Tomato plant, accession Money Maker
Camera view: vertical (180 deg); turntable rotation: 60 degrees
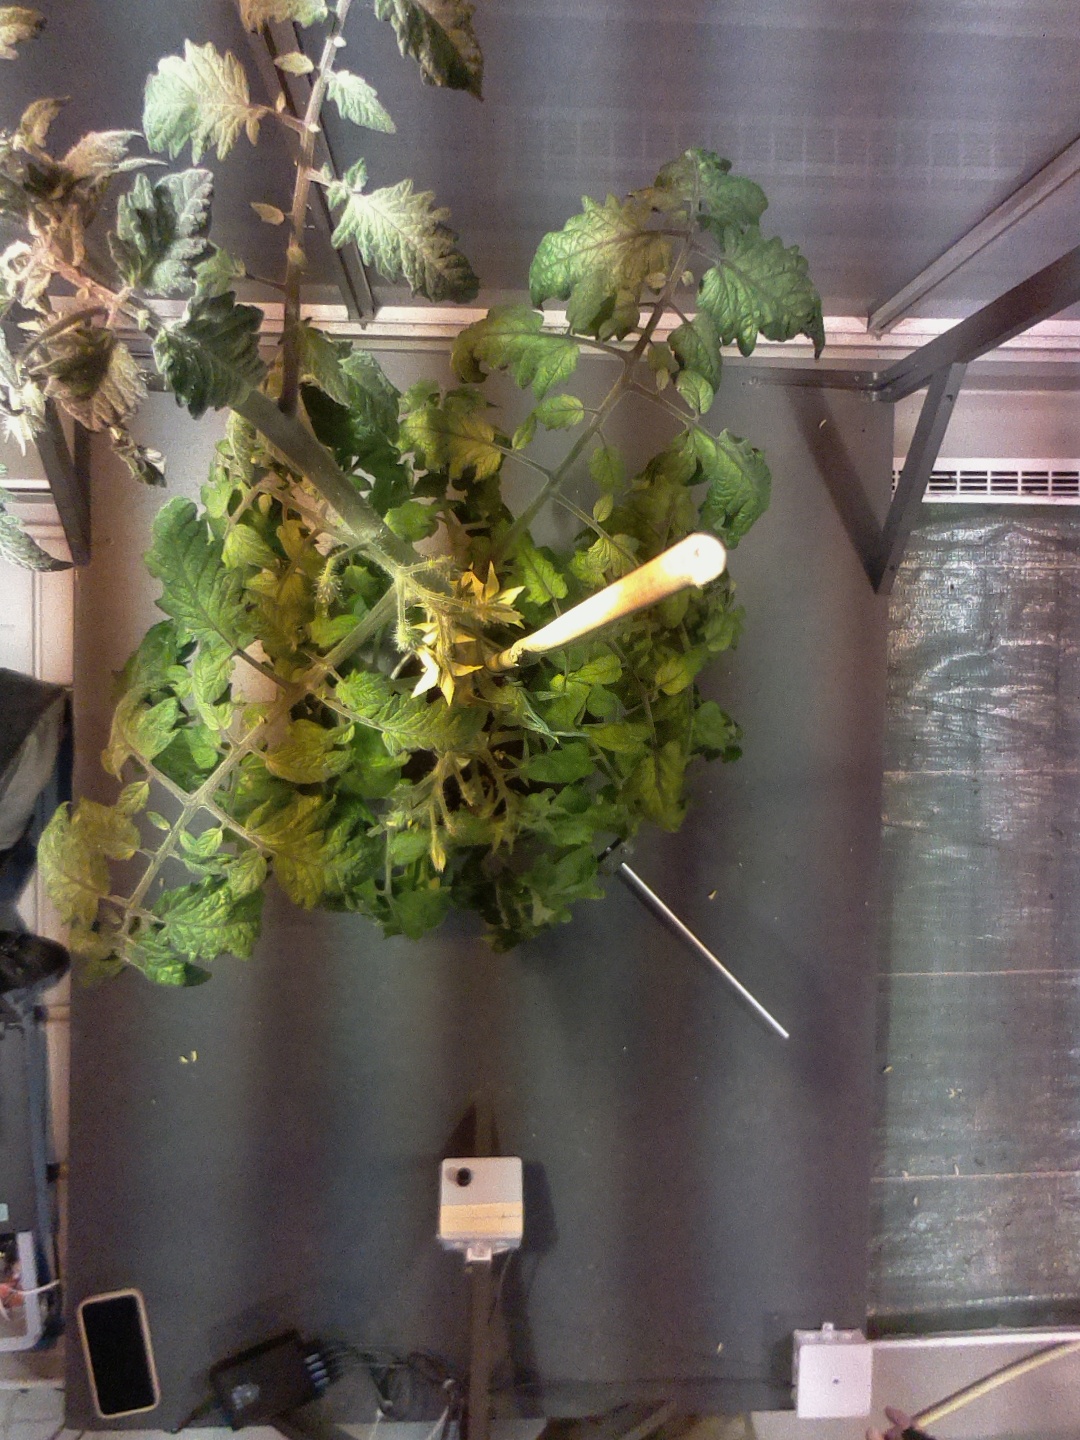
BBCH growth stage 71: 10%-20% of final fruit size